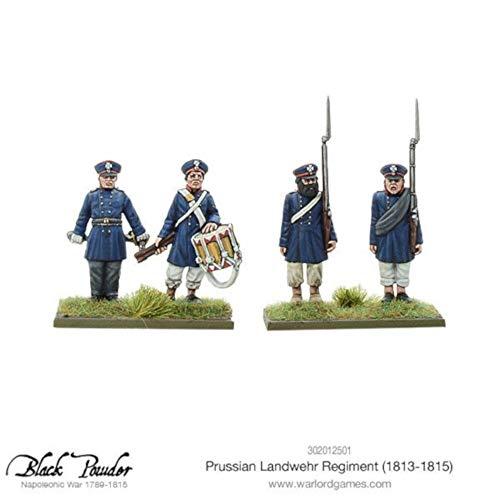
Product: Black Powder Prussian Landwehr Regiment Napoleonic War 1813-1815 Military Wargaming Plastic Model Kit
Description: Build, paint, and play The construction and painting of the models and watching them come to life are just as much fun as the game itself.
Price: $21.30
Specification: ProductDimensions:9x6x2inches|ItemWeight:5.3ounces|ShippingWeight:7.2ounces(Viewshippingratesandpolicies)|ASIN:B076CWS39Q|Itemmodelnumber:302012501|Manufacturerrecommendedage:14yearsandup